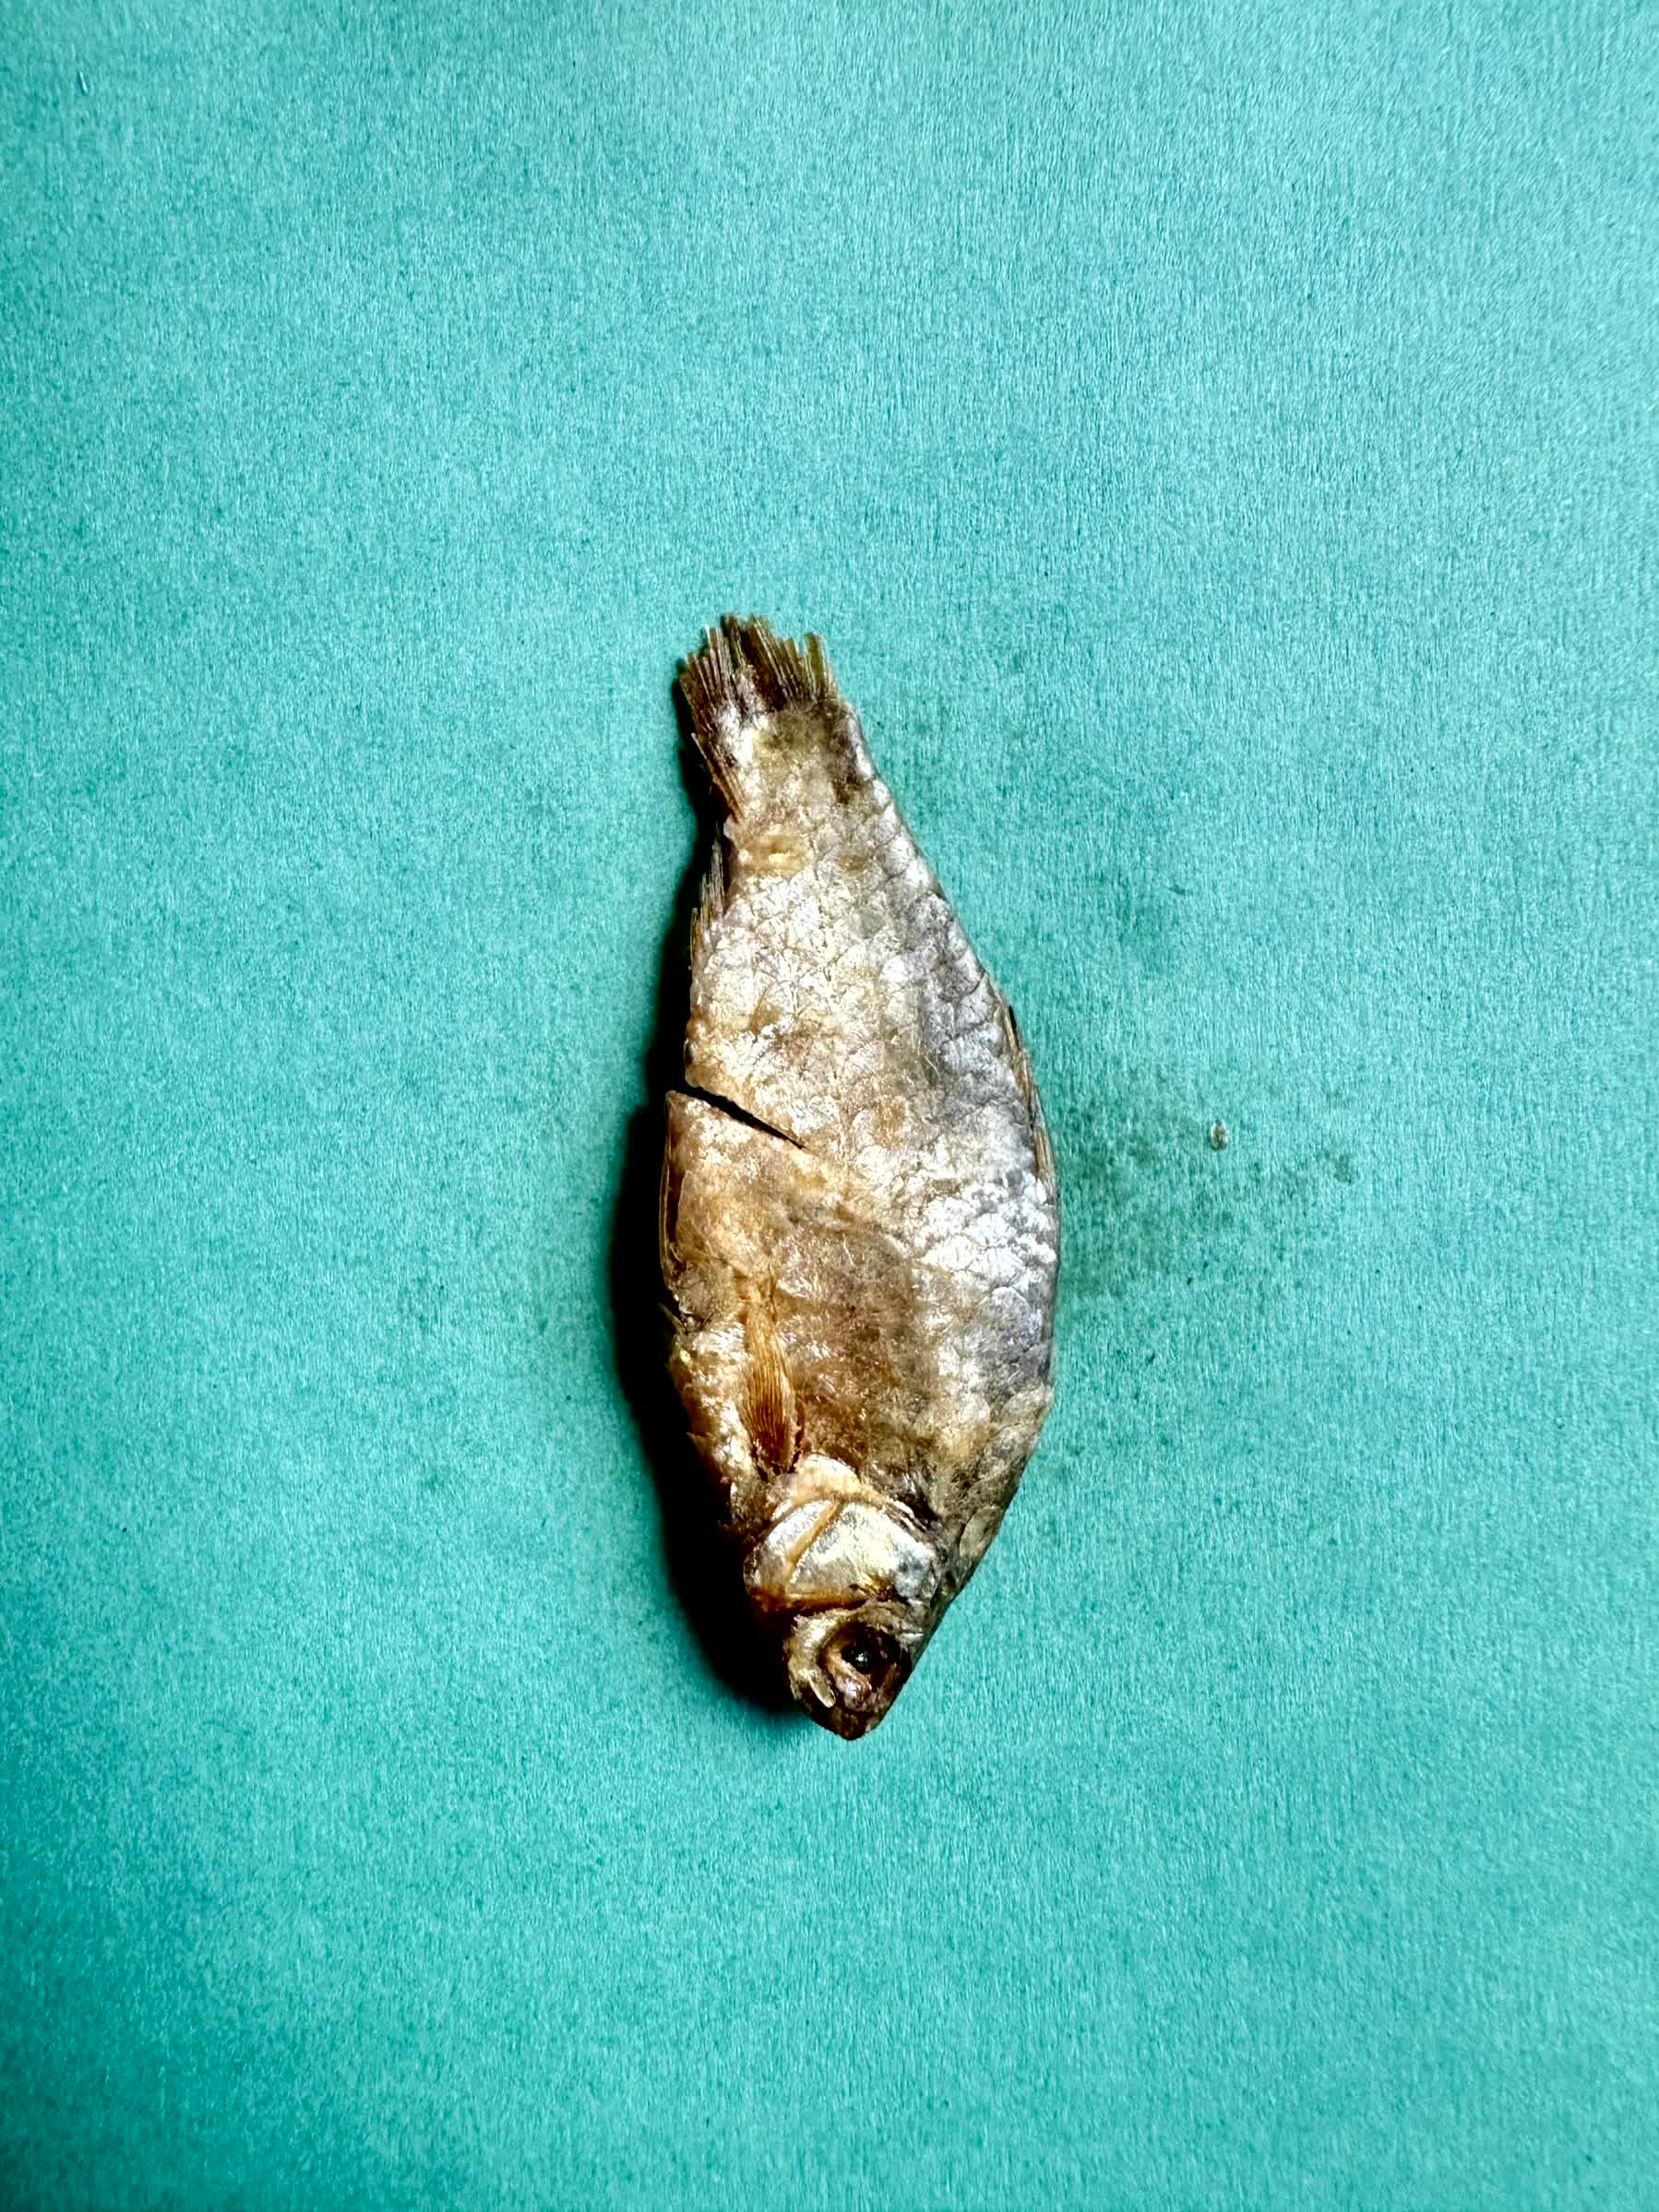
Species: puti chepa